Moon Museum

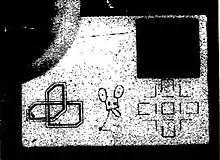
Image of the Moon Museum from the original "New York Times" article. The thumb obscures Warhol's drawing.

Myers contacted Experiments in Art and Technology (E.A.T.), a non-profit group that was linking artists with engineers to create new works. Through E.A.T., Myers was introduced to some scientists from Bell Laboratories, specifically Fred Waldhauer. Using techniques normally used to produce telephone circuits, the scientists etched the drawings Myers had gathered onto small ceramic wafers. Either 16 or 20 of these wafers were created, with one going on the Apollo 12 lunar lander and the rest, copies of the original, handed out to the artists and others involved in the project.